Floramar station

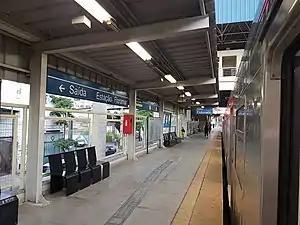

Floramar is a Belo Horizonte Metro station on Line 1. It was opened in July 2002 as the northern terminus of the two-station extension of the line from Primeiro de Maio to Floramar. On 20 September 2002, the line was extended to Vilarinho. The station is located between Floramar and Vilarinho.